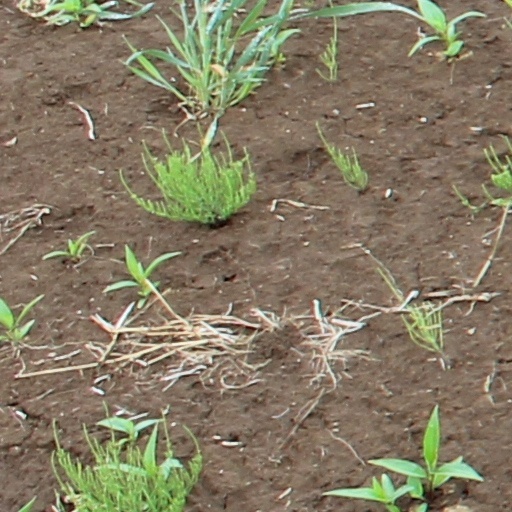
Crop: wheat